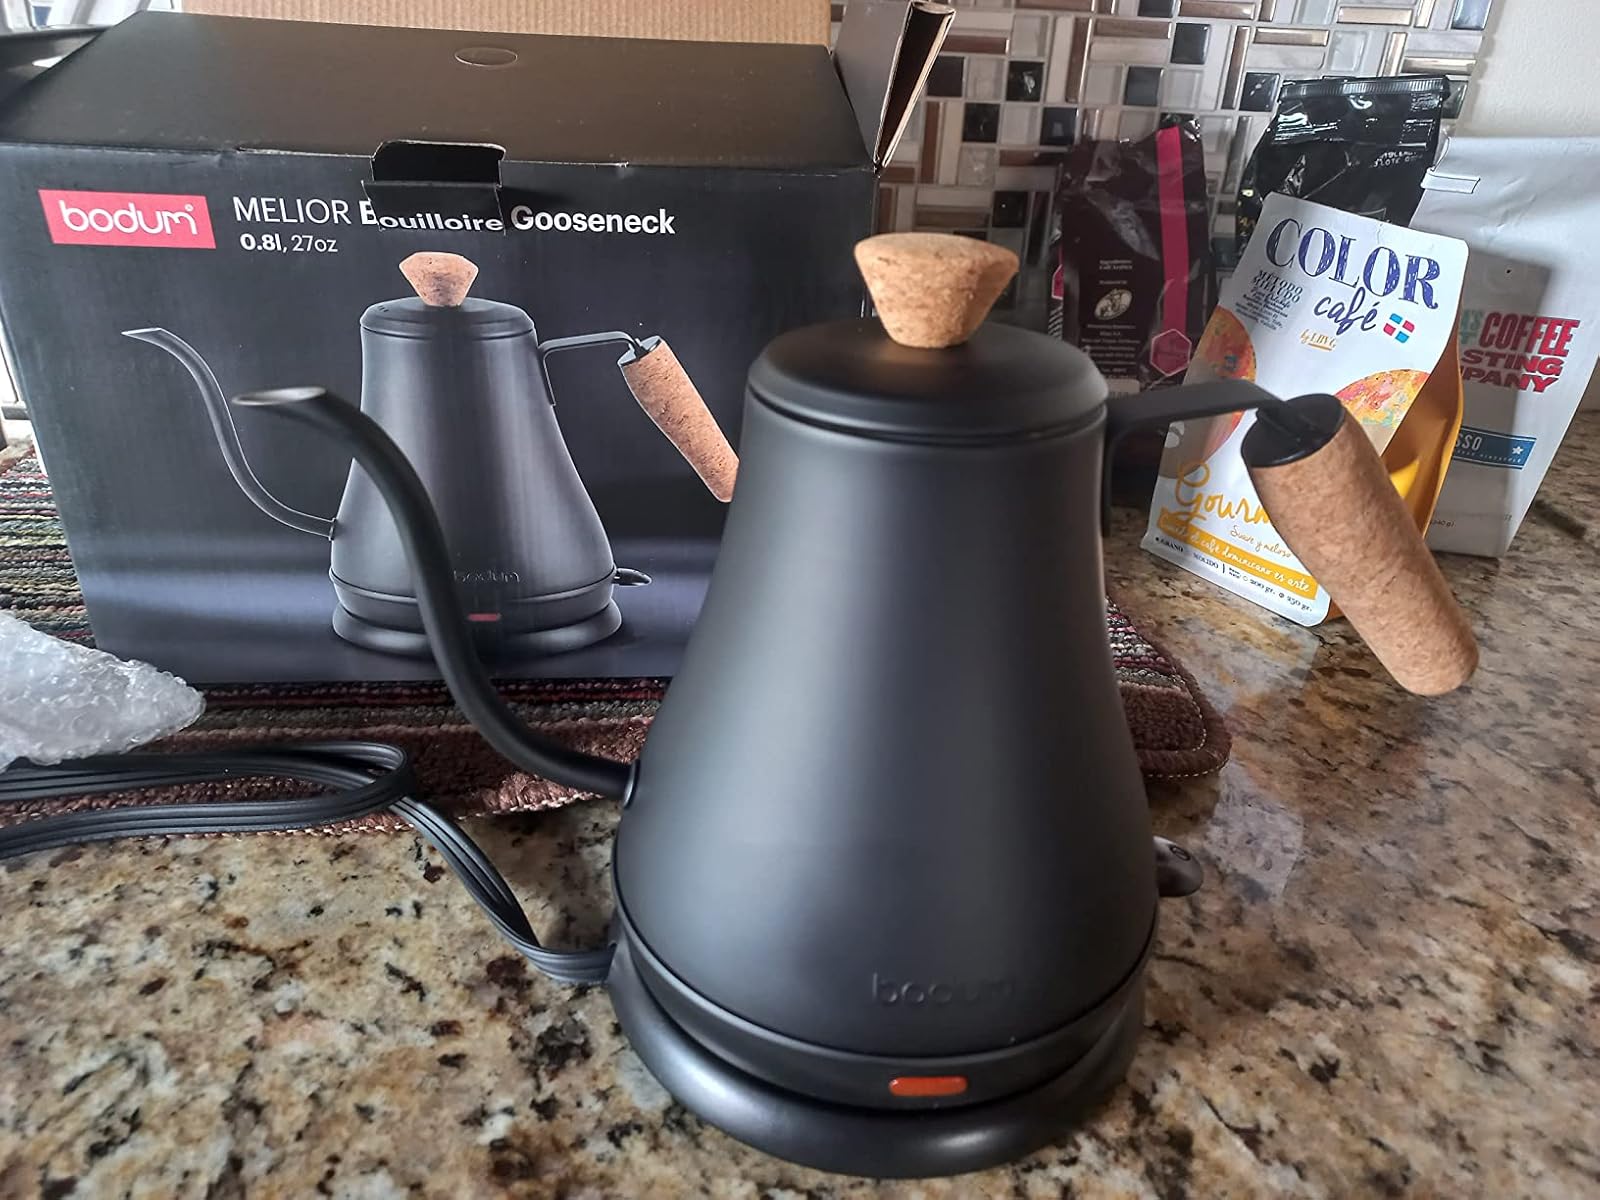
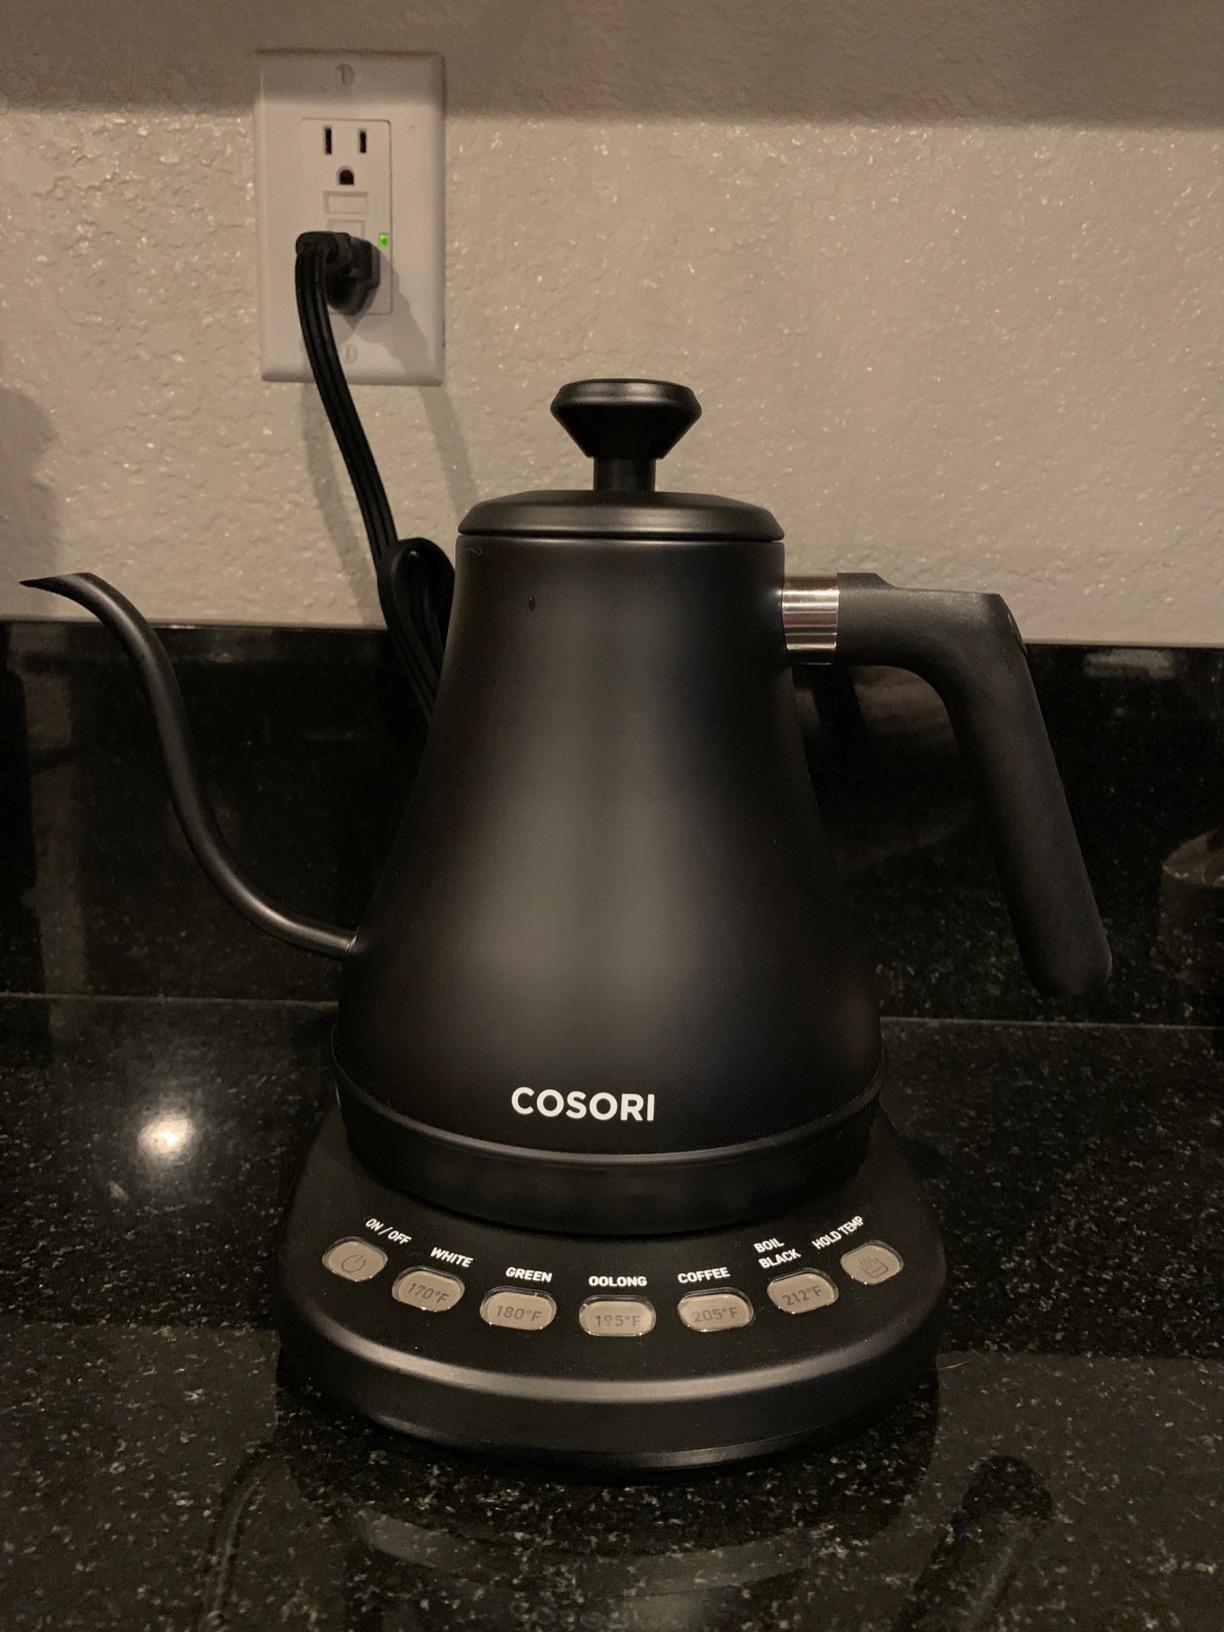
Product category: items_kettle
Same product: no